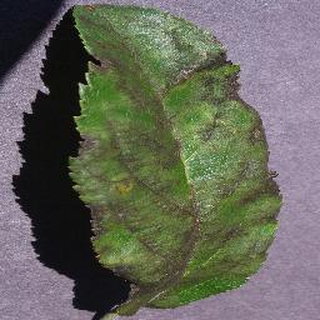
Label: apple_apple_scab